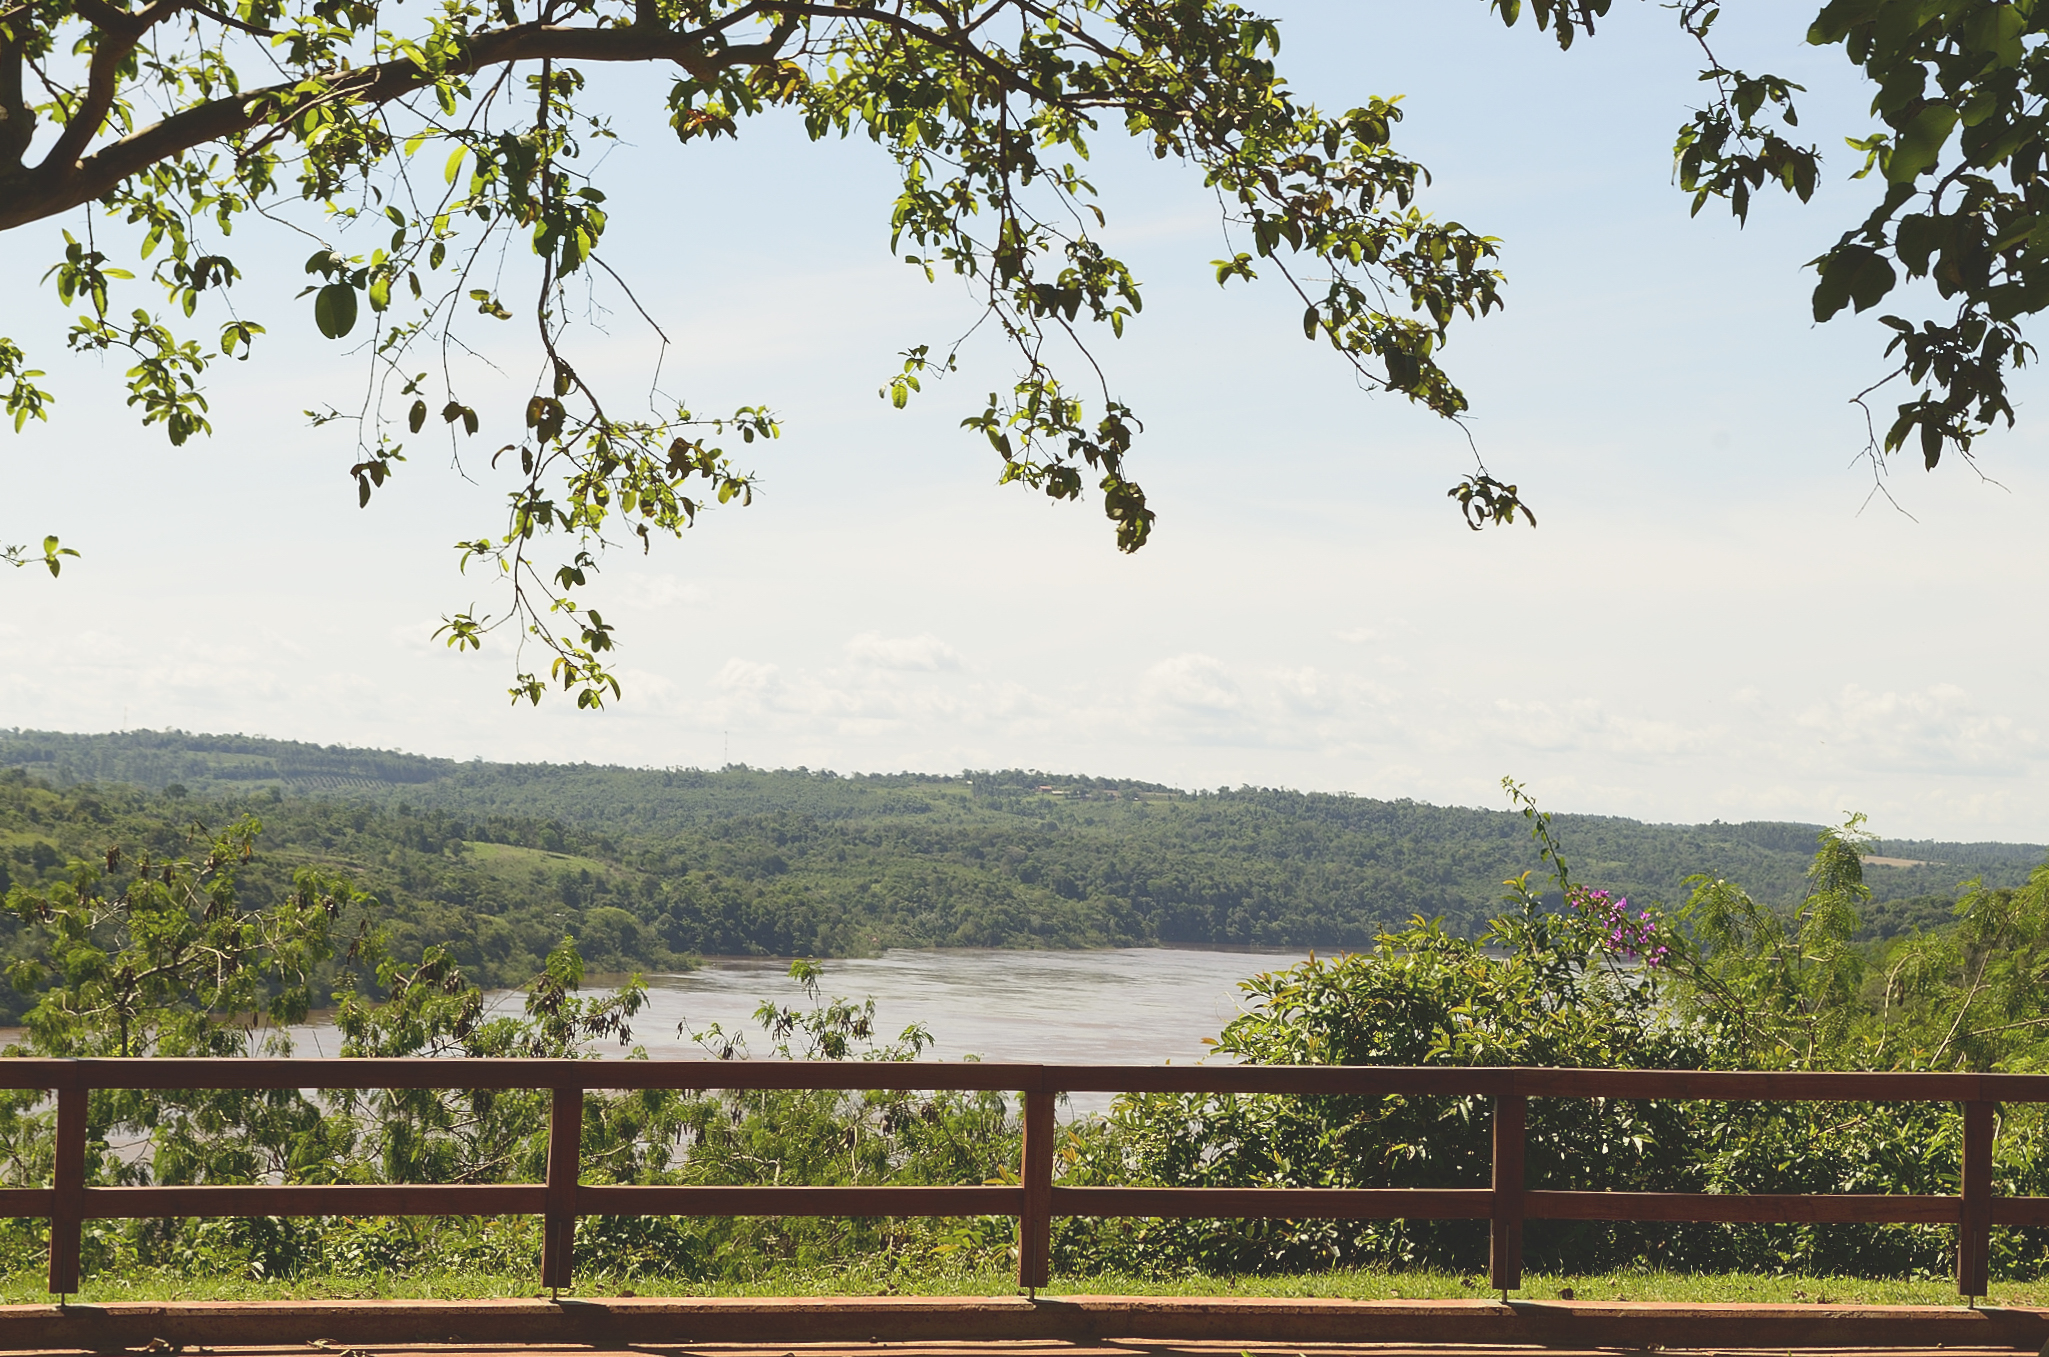
tree, nature, flower, river, botany, savanna, sombra, paisaje, rio, cielo, arboles, estate, eldorado, misiones, parana, costanera, siesta, rural area, woody plant